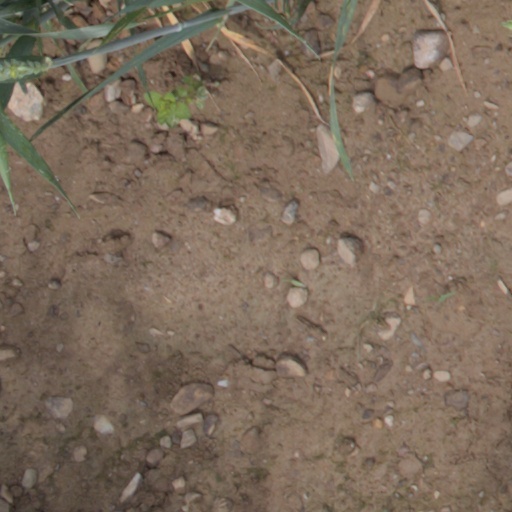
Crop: wheat